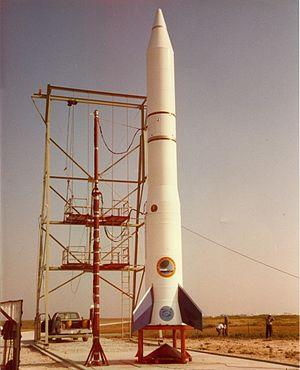
La fusée Conestoga est le nom donné à deux lanceurs américains privés, développés par le groupe EER Systems dans les années 1980 et 1990. Ce projet s'est soldé par un échec avec l'explosion du lanceur Conestoga 1620 lors de son vol inaugural.